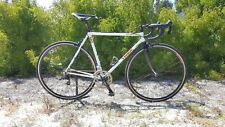
Vehicle type: Bikes